Battle of Ekeren

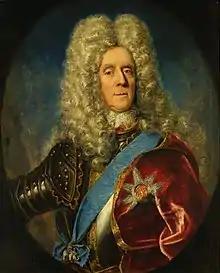
Jacob van Wassenaer Obdam

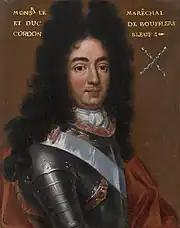
Louis-François de Boufflers

Upon Coehoorn's insistence, Obdam allocated a few of his battalions to the renowned engineer-general. Obdam's depleted force of 13 battalions and 26 squadrons, around 12,000 men, marched on 28 June from Bergen op Zoom to Antwerp and arrived the next day at Ekeren, seven kilometres north of Antwerp, just south of Dutch held Fort Lillo and one hour away from the French lines. Obdam's army had not remained blind to the danger it faced, and two of its sub-commanders, the Lord of Slangenburg and Count of Tilly, had stressed that danger to the head of the army. Obdam believed he should not act against the orders received and not abandon the position at Ekeren, but he reminded Marlborough of the precarious state of his division. Marlborough however ordered him to stay where he was.